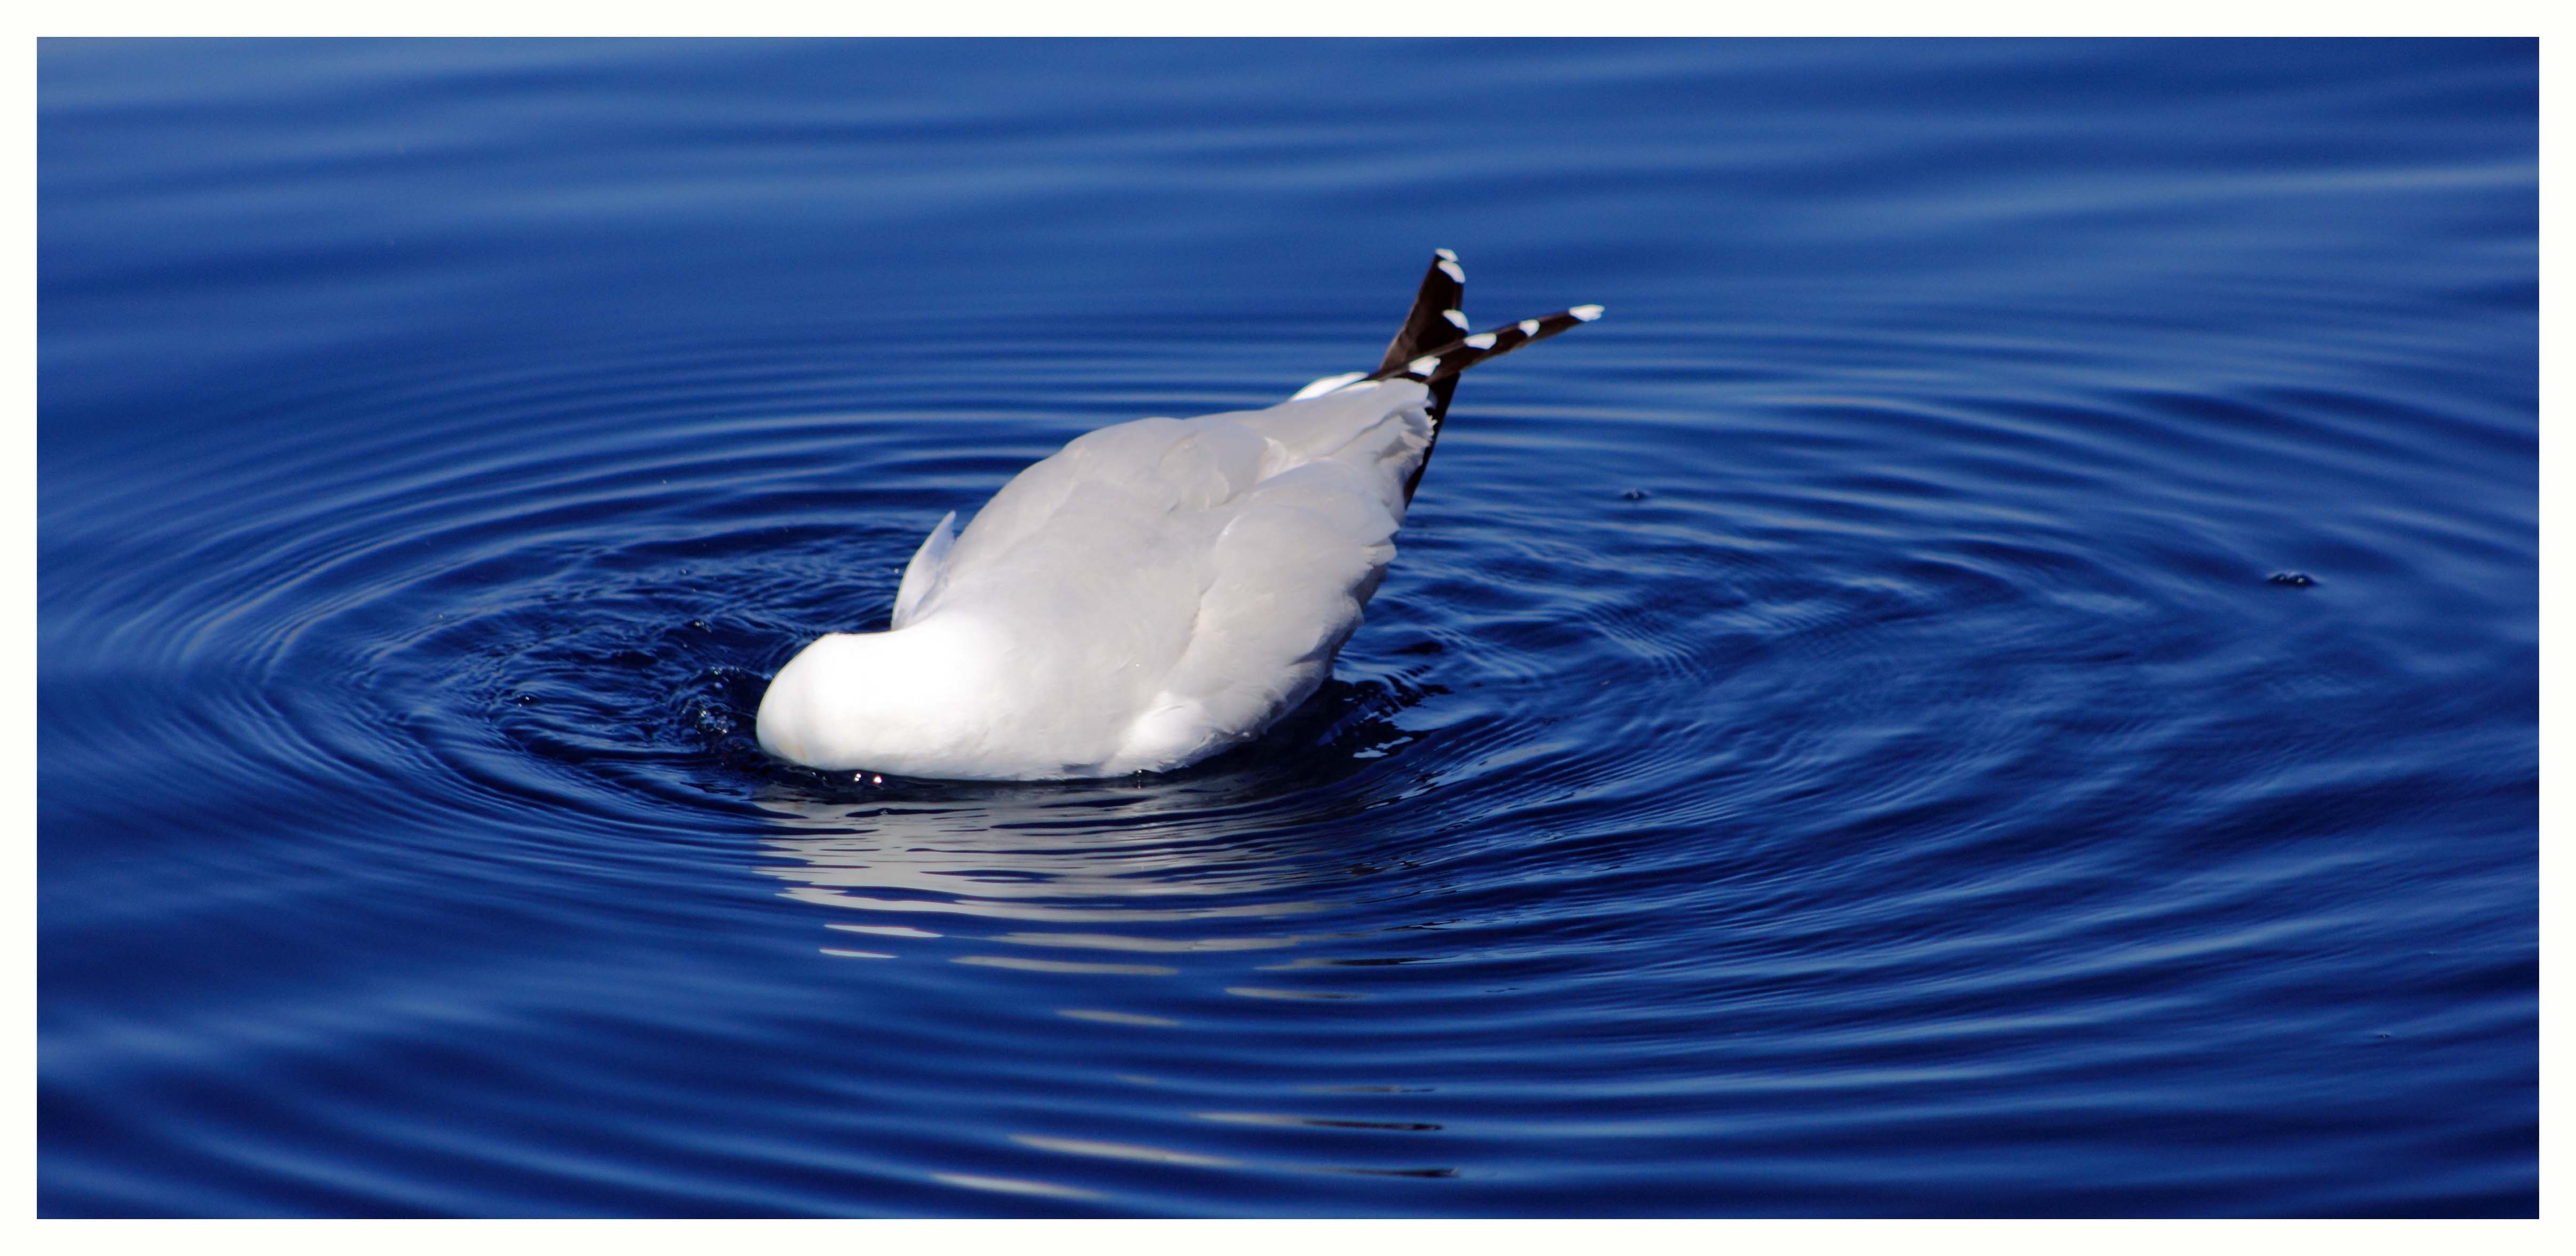
sea, bird, wing, seagull, swan, vertebrate, ave, waterfowl, water bird, marine mammal, ducks geese and swans, whales dolphins and porpoises